2020 Copa Libertadores final

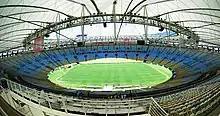
Estadio Maracanã in Rio de Janeiro hosted the final

The second Copa Libertadores final played as a single match at a pre-determined venue was held at Estádio do Maracanã in Rio de Janeiro, Brazil. This was the 34th Copa libertadores final match to took place in Brazil, and the fifth to took place in Rio de Janeiro, four of them at Maracanã and one at Estádio São Januário. The Maracanã had previously hosted the first leg of the 1963 and 1981 finals and the second leg of the 2008 finals.